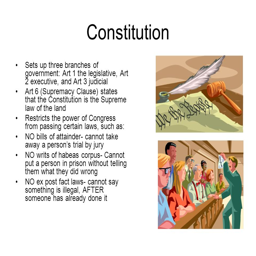
constitution sets up branches of government